1904 Sowerby by-election

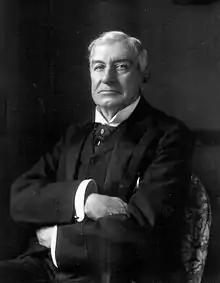
Mellor

The local Liberal Association selected 47 year-old Accrington businessman, John Sharp Higham as their candidate to defend the seat. He was Mayor of Accrington from 1899–1901. The local Conservative Association selected 24 year-old William Simpson-Hinchliffe as their candidate.